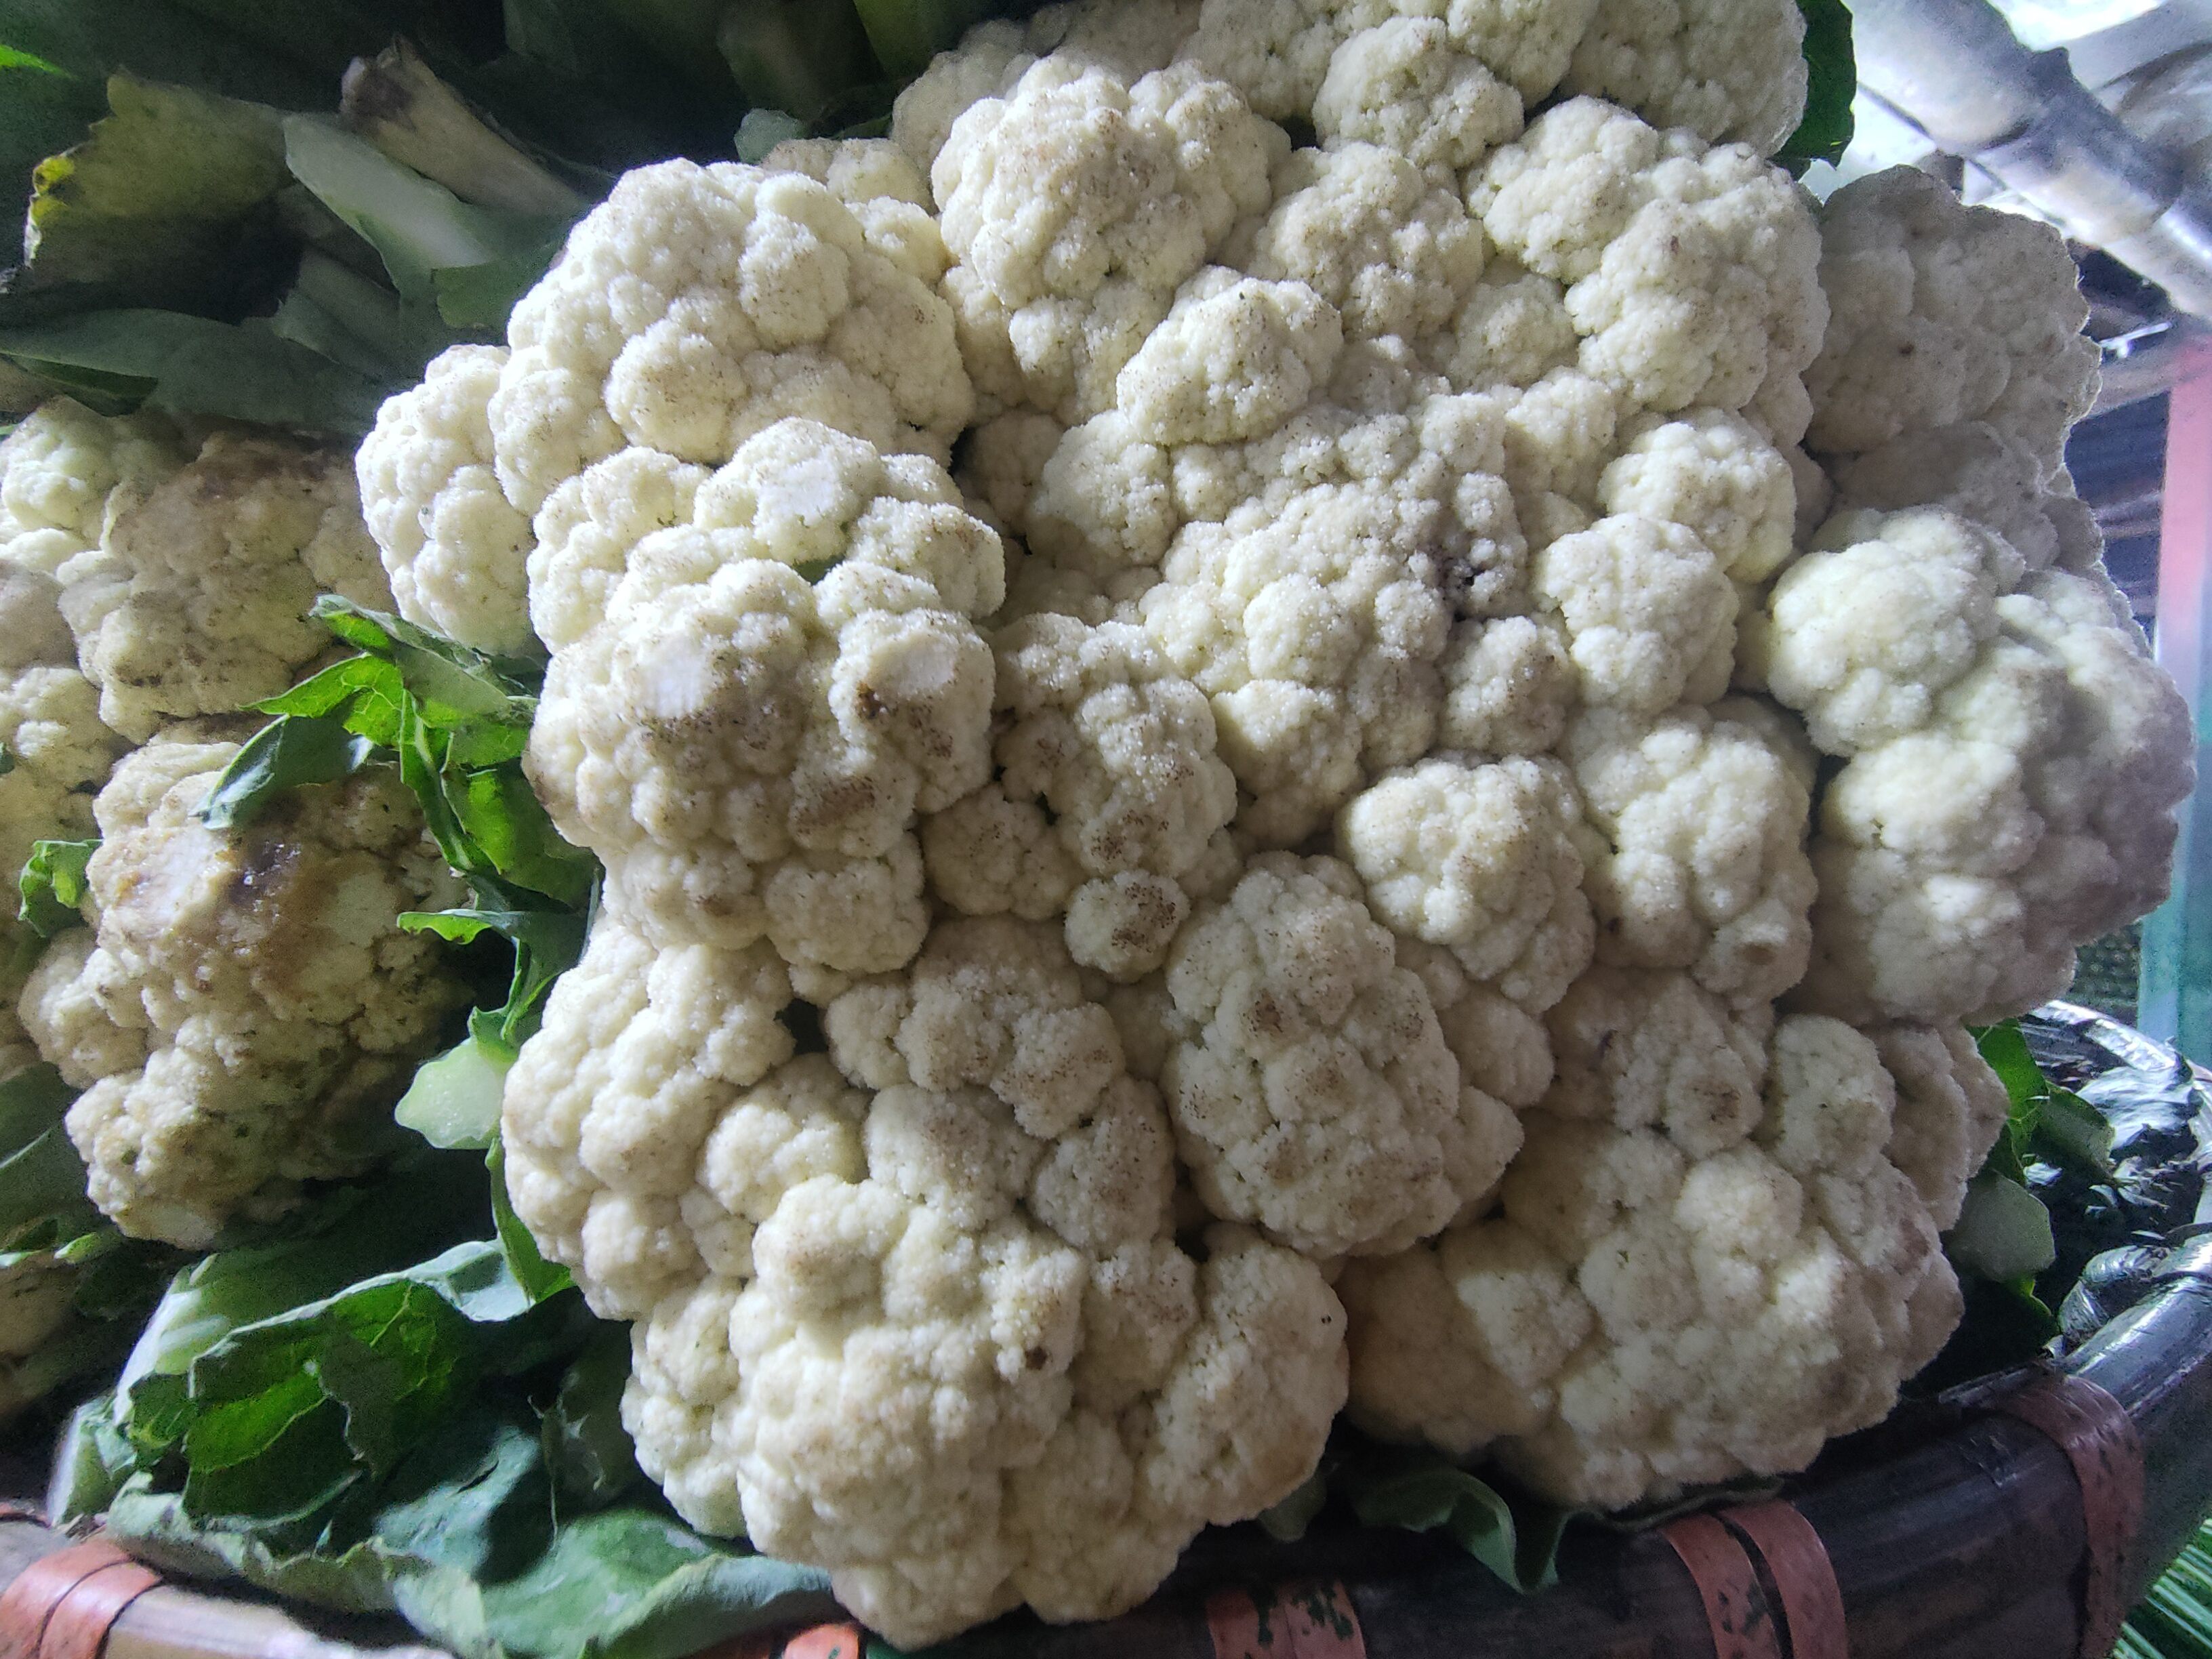
Label: Brassica oleracea